Iris subg. Iris

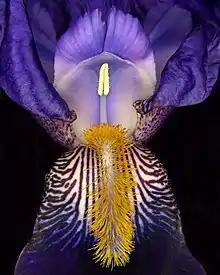
Close-up of the flower, showing the yellow hairs of the 'beard'

This is the largest section of the subgenus, the true bearded irises. Most irises come from Southern or eastern Europe. 'Pogon' refers to the Greek word for beard. It has several species of iris including;